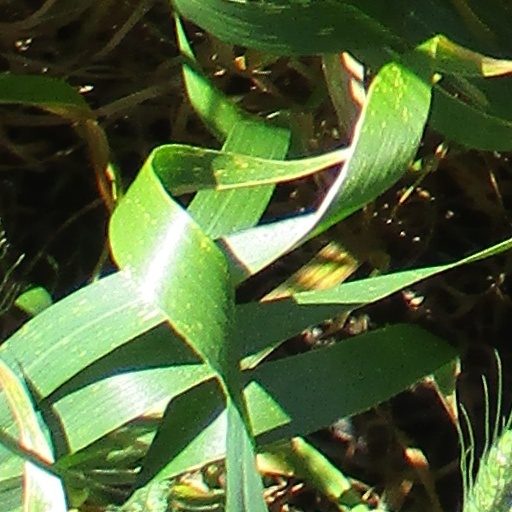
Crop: wheat